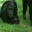
Label: chimpanzee